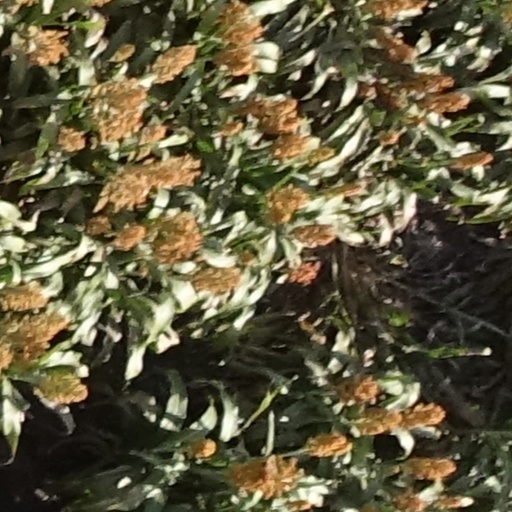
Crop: sorghum